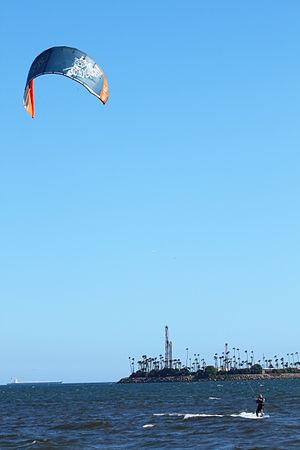
Le kitesurf, ou planche aérotractée ou encore kiteboarding, est un sport de glisse consistant à évoluer avec une planche à la surface d'une étendue d'eau en étant tracté par un cerf-volant spécialement adapté, nommé aile ou voile. Ce sport a pris son essor au début des années 2000.